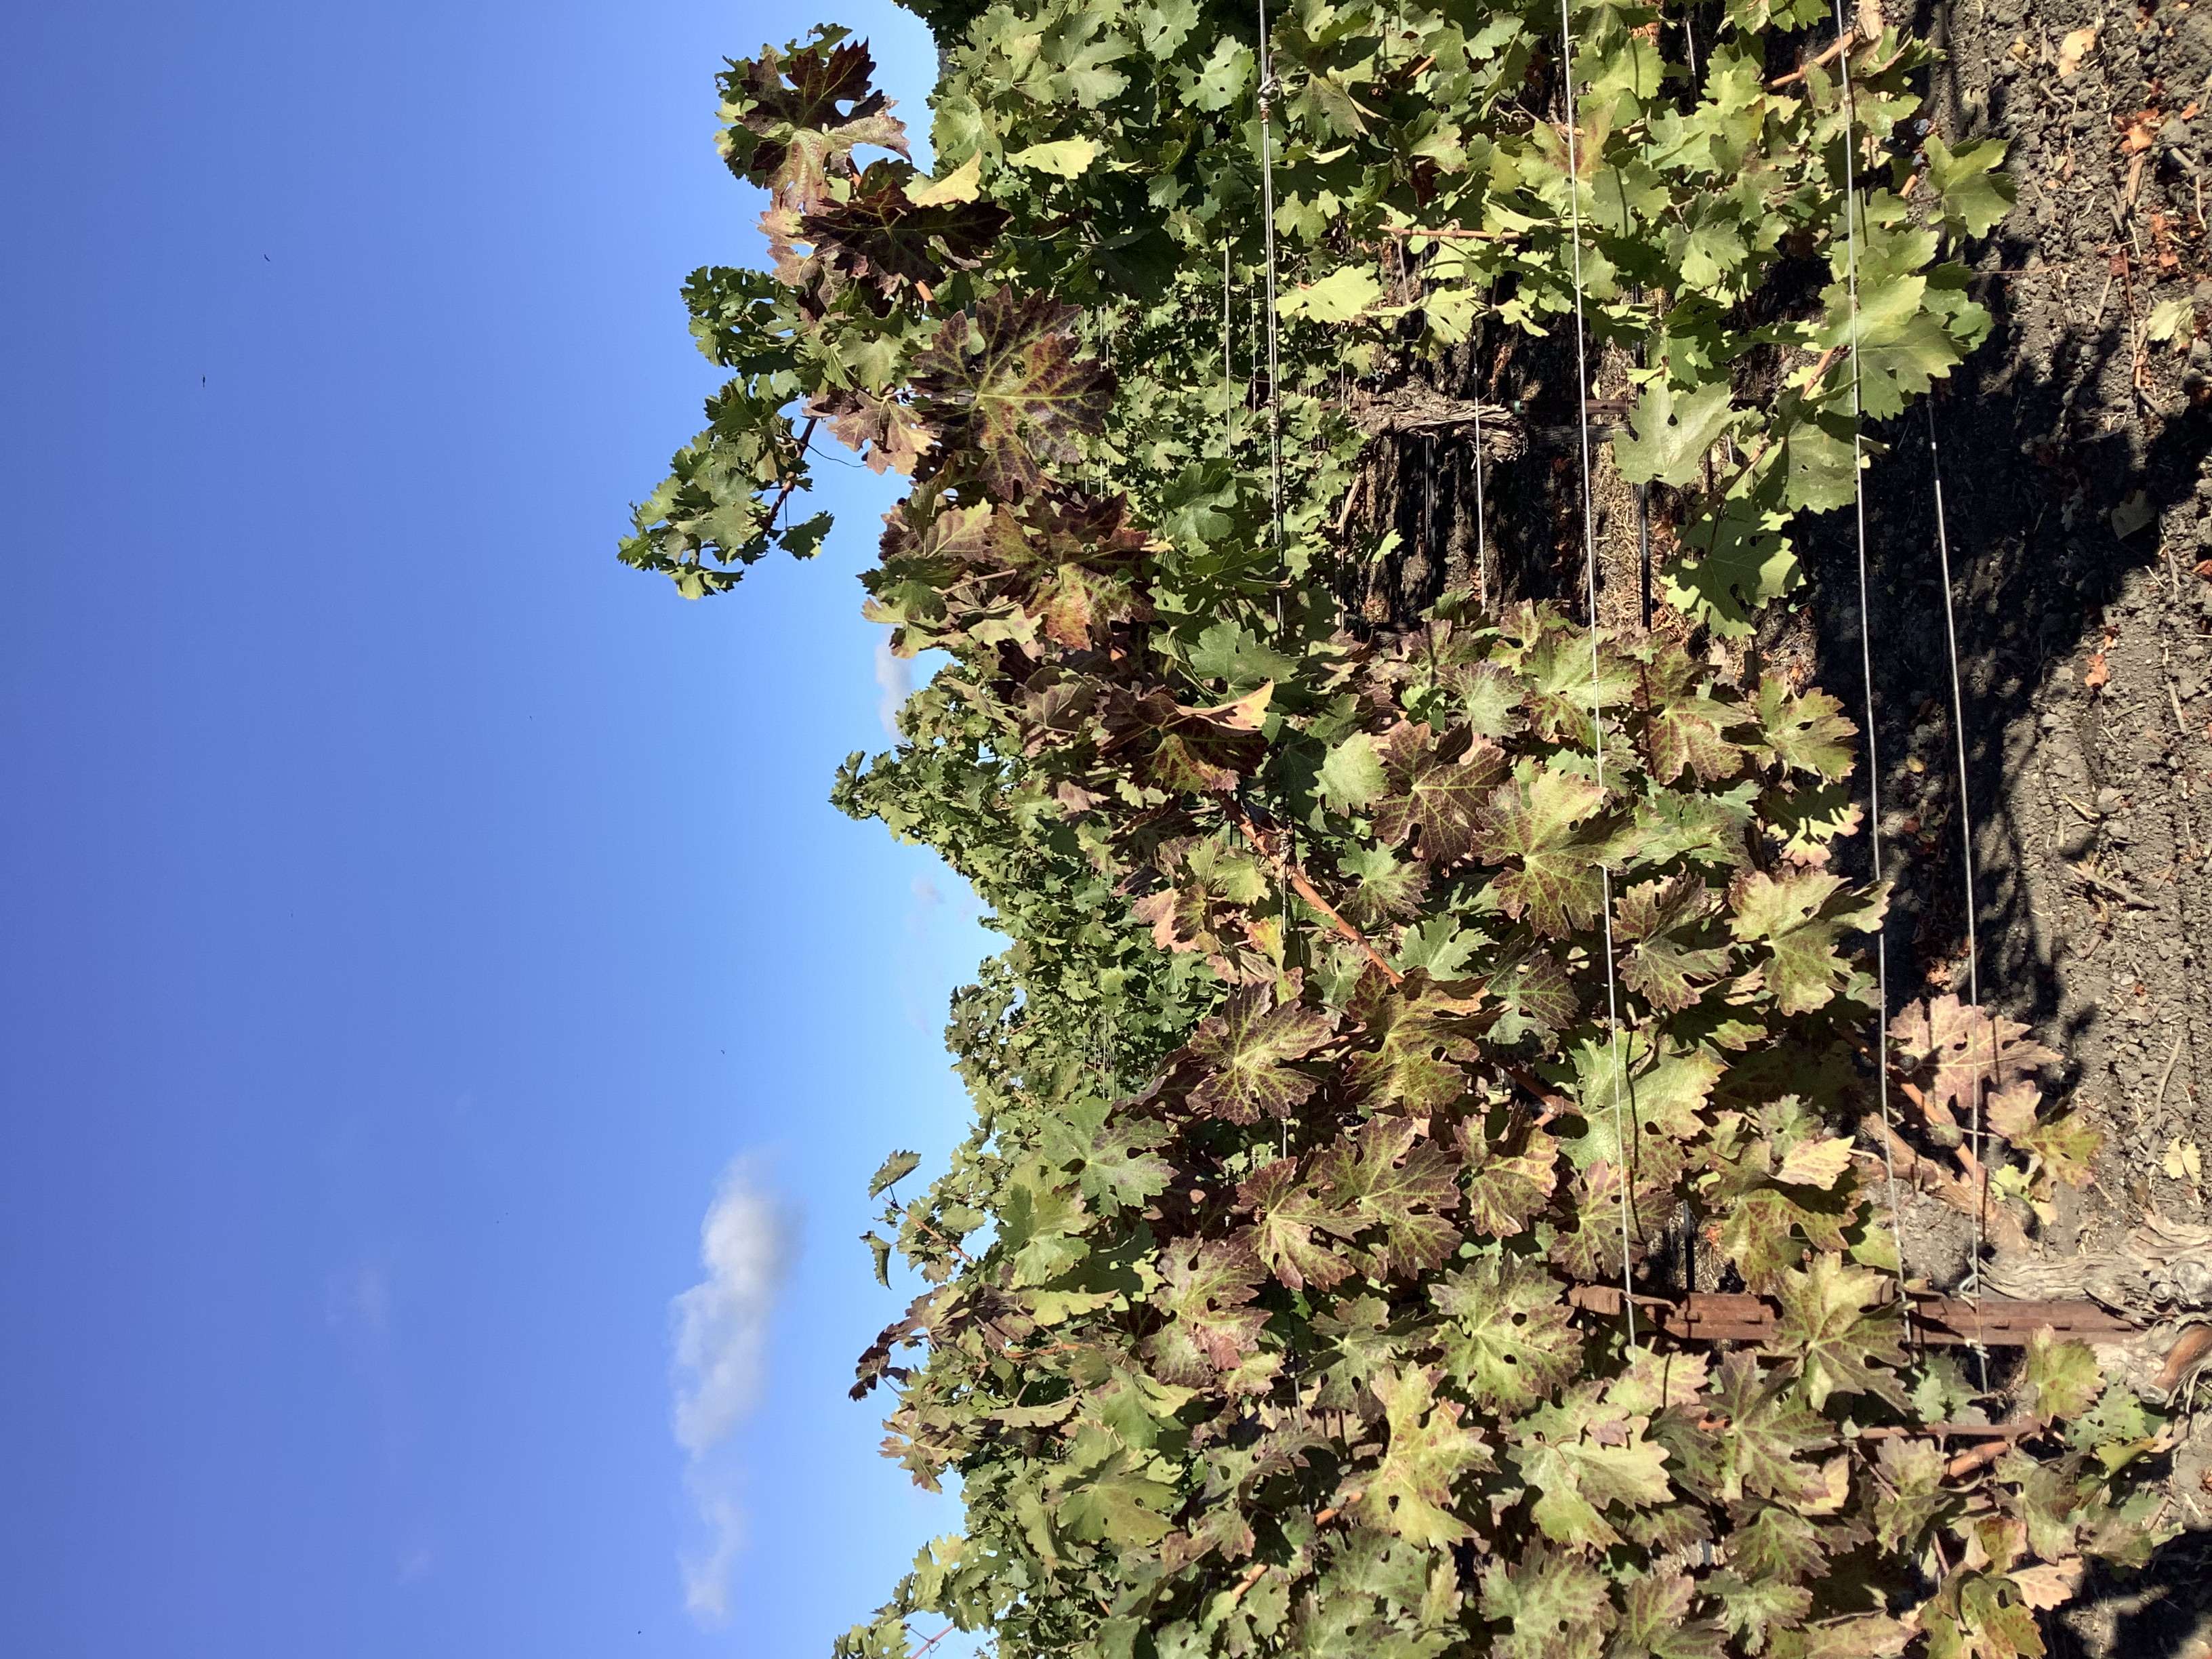
Label: Leafroll 3